Greater Los Angeles

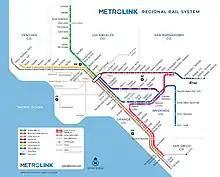
Map of Metrolink

Greater Los Angeles is home to a number of colleges and universities. The University of Southern California and University of California, Los Angeles, are among the largest, and the Claremont Colleges and California Institute of Technology are among the most academically renowned. Below is a list of some of the most well known colleges and universities within the Los Angeles Metropolitan Area.